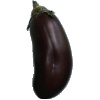
Label: Eggplant 1